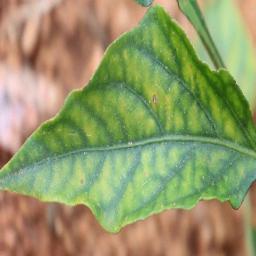
Label: nutritional